My Bologna

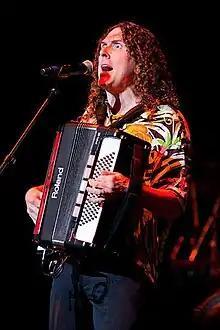
The song was written by Alfred "Weird Al" Yankovic in 1979, when he was a student at California Polytechnic State University (Cal Poly) in San Luis Obispo, California.

In the late 1970s, Alfred "Weird Al" Yankovic, was a student at California Polytechnic State University (Cal Poly) in San Luis Obispo, California, and in his spare time, he was a DJ for the university's radio station, KCPR. Yankovic had a penchant for comedy music and often played it on his radio show. In mid-1979, the song "My Sharona" by the Knack was receiving heavy airplay on the radio, and Yankovic started to consider spoofing the single. This parody eventually came to fruition during an ad hoc jam session with his friend Jon Iverson; while Iverson played the main riff to "My Sharona" on his guitar, Yankovic began to write lyrics for his parody. Yankovic's lyrics eventually coalesced into "My Bologna", an ode to the Oscar Mayer brand of Bologna sausage. The duo started to play it in and around the Cal Poly campus at parties and local theaters.